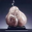
Label: pear